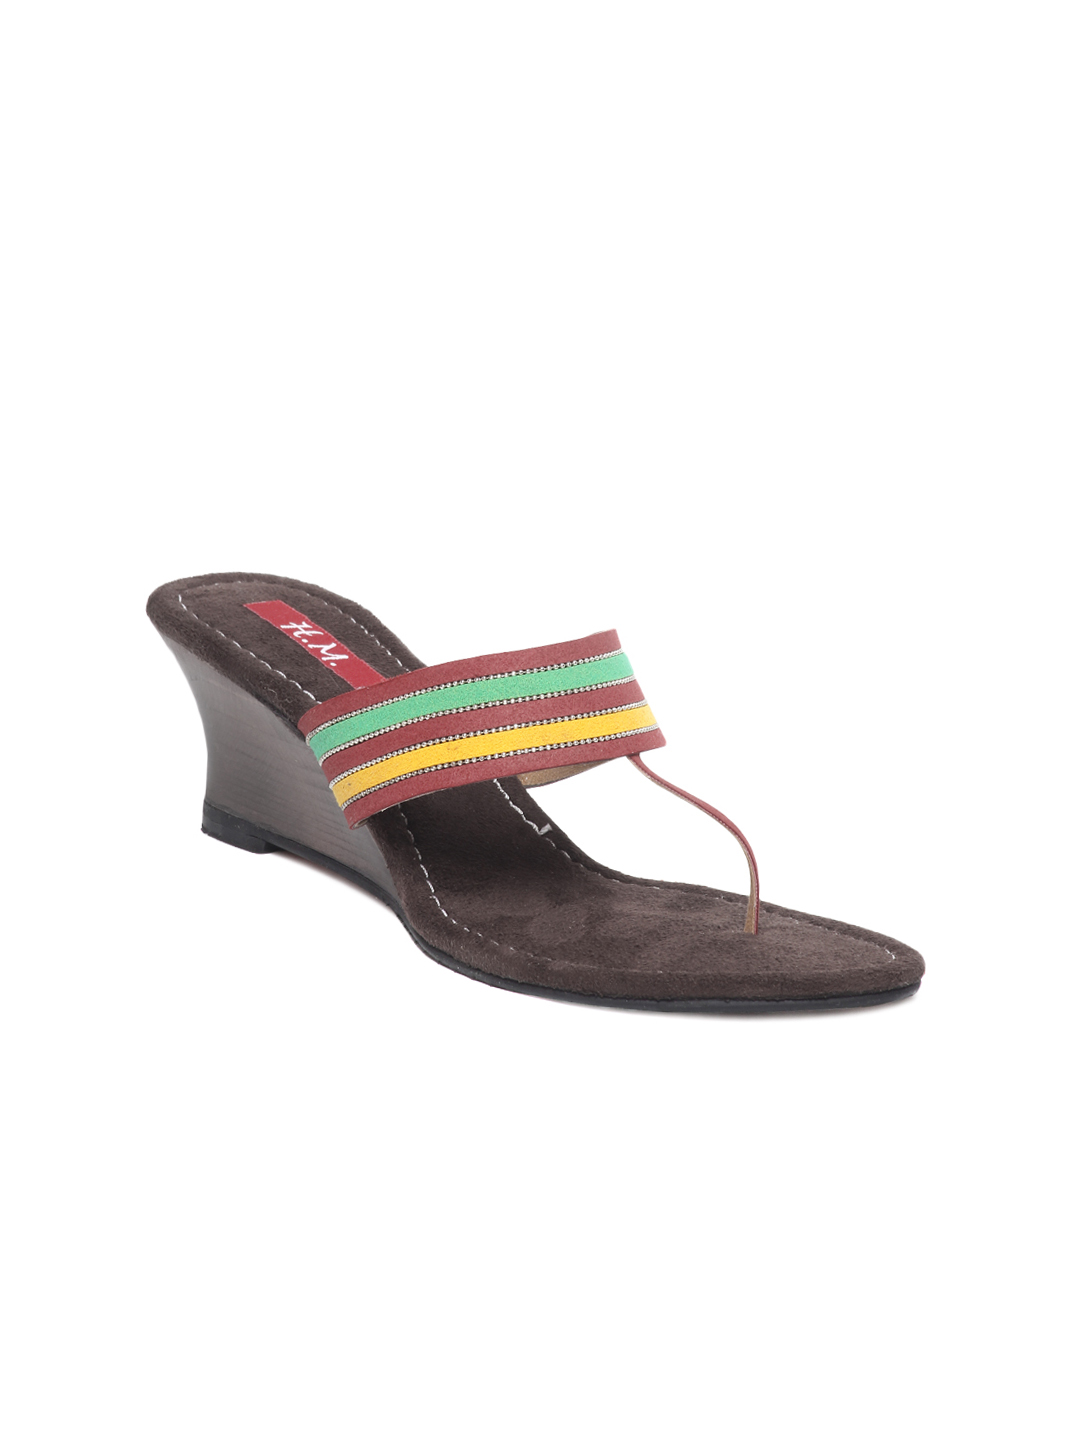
HM Women Red Wedges
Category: Footwear / Shoes / Heels
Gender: Women
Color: Red
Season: Winter 2012
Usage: Casual